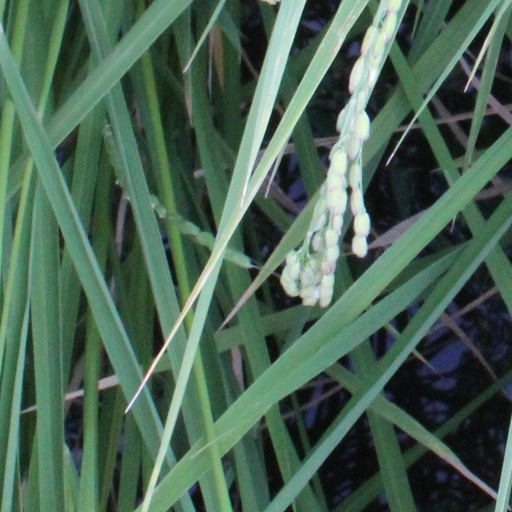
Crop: rice